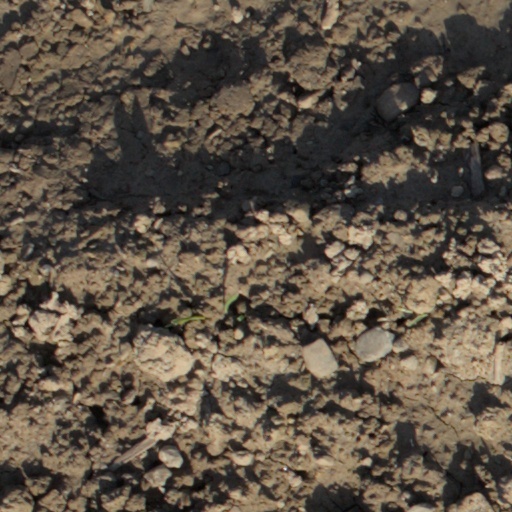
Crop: wheat